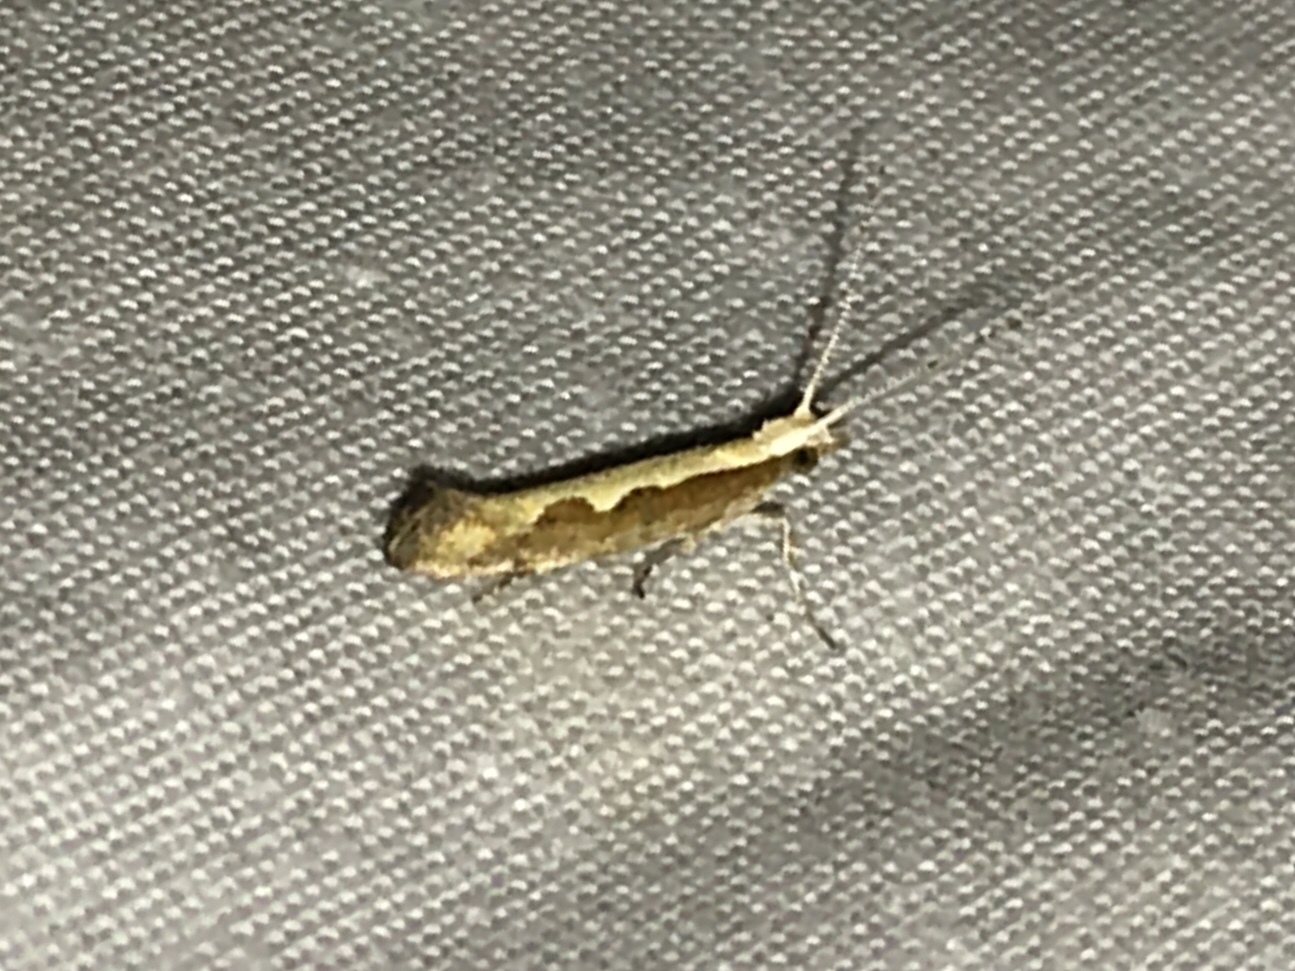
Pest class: diamondback_moth